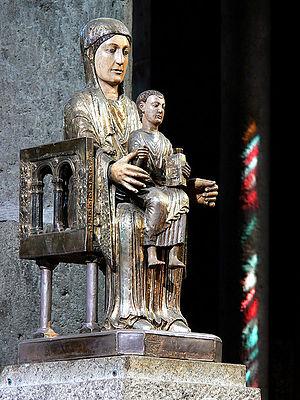
Orcival est une commune française, située dans le département du Puy-de-Dôme en région Auvergne-Rhône-Alpes.